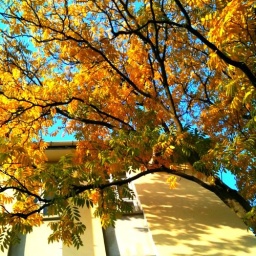
autumn leaves in the blue sky #iPhoneography